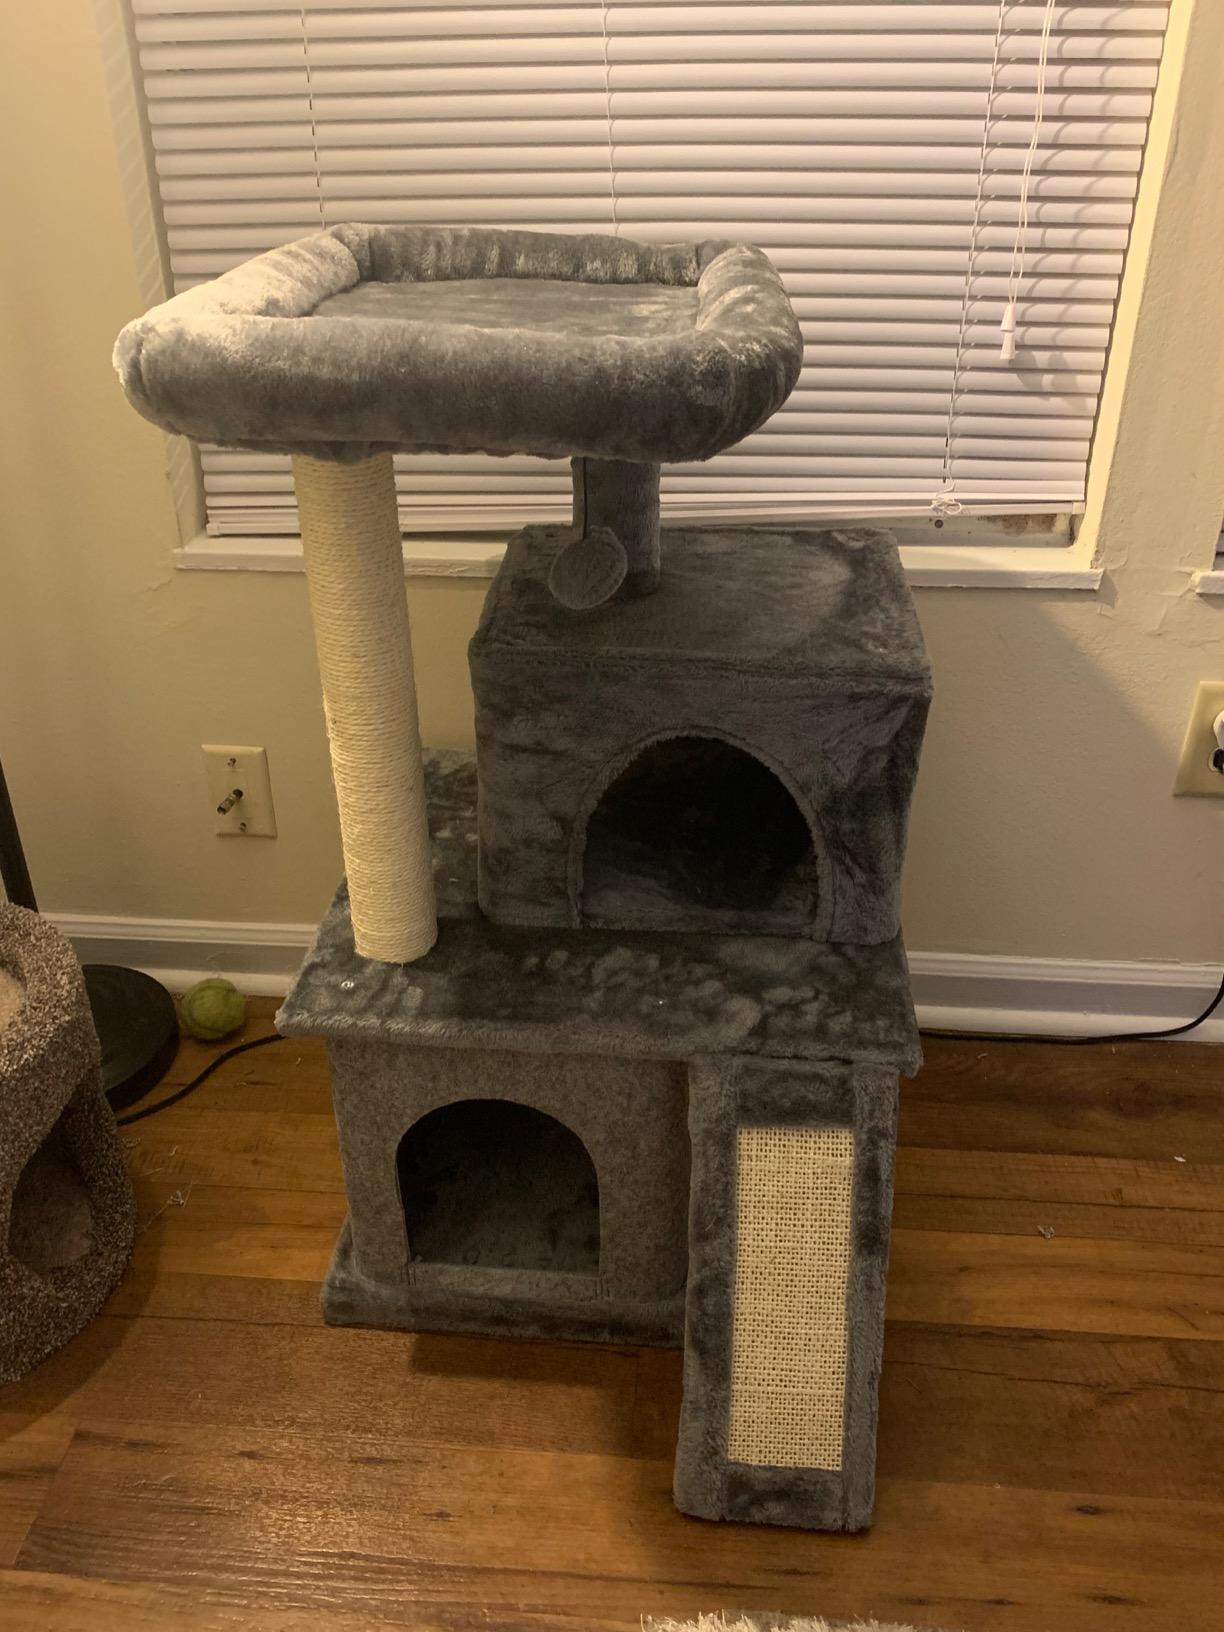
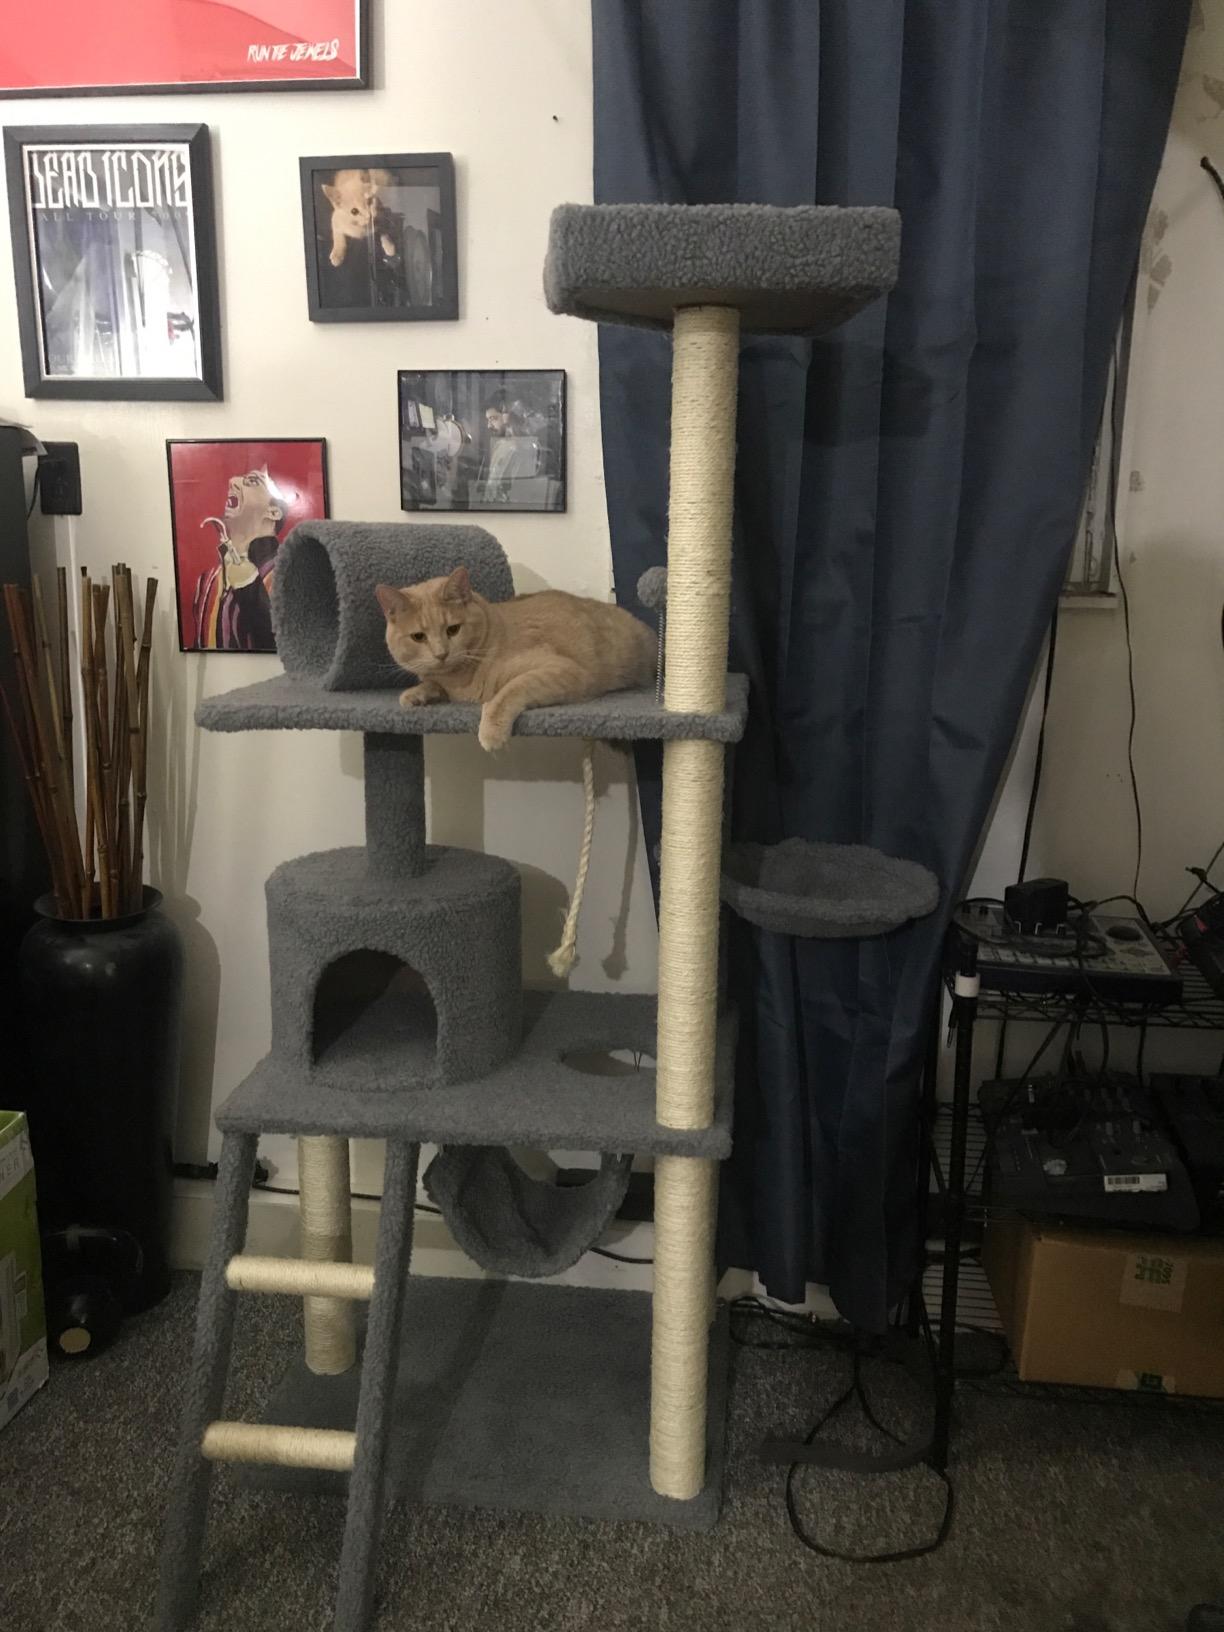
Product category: items_cat tree
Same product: no